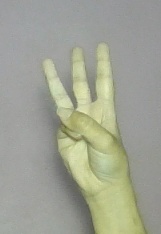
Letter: thaa